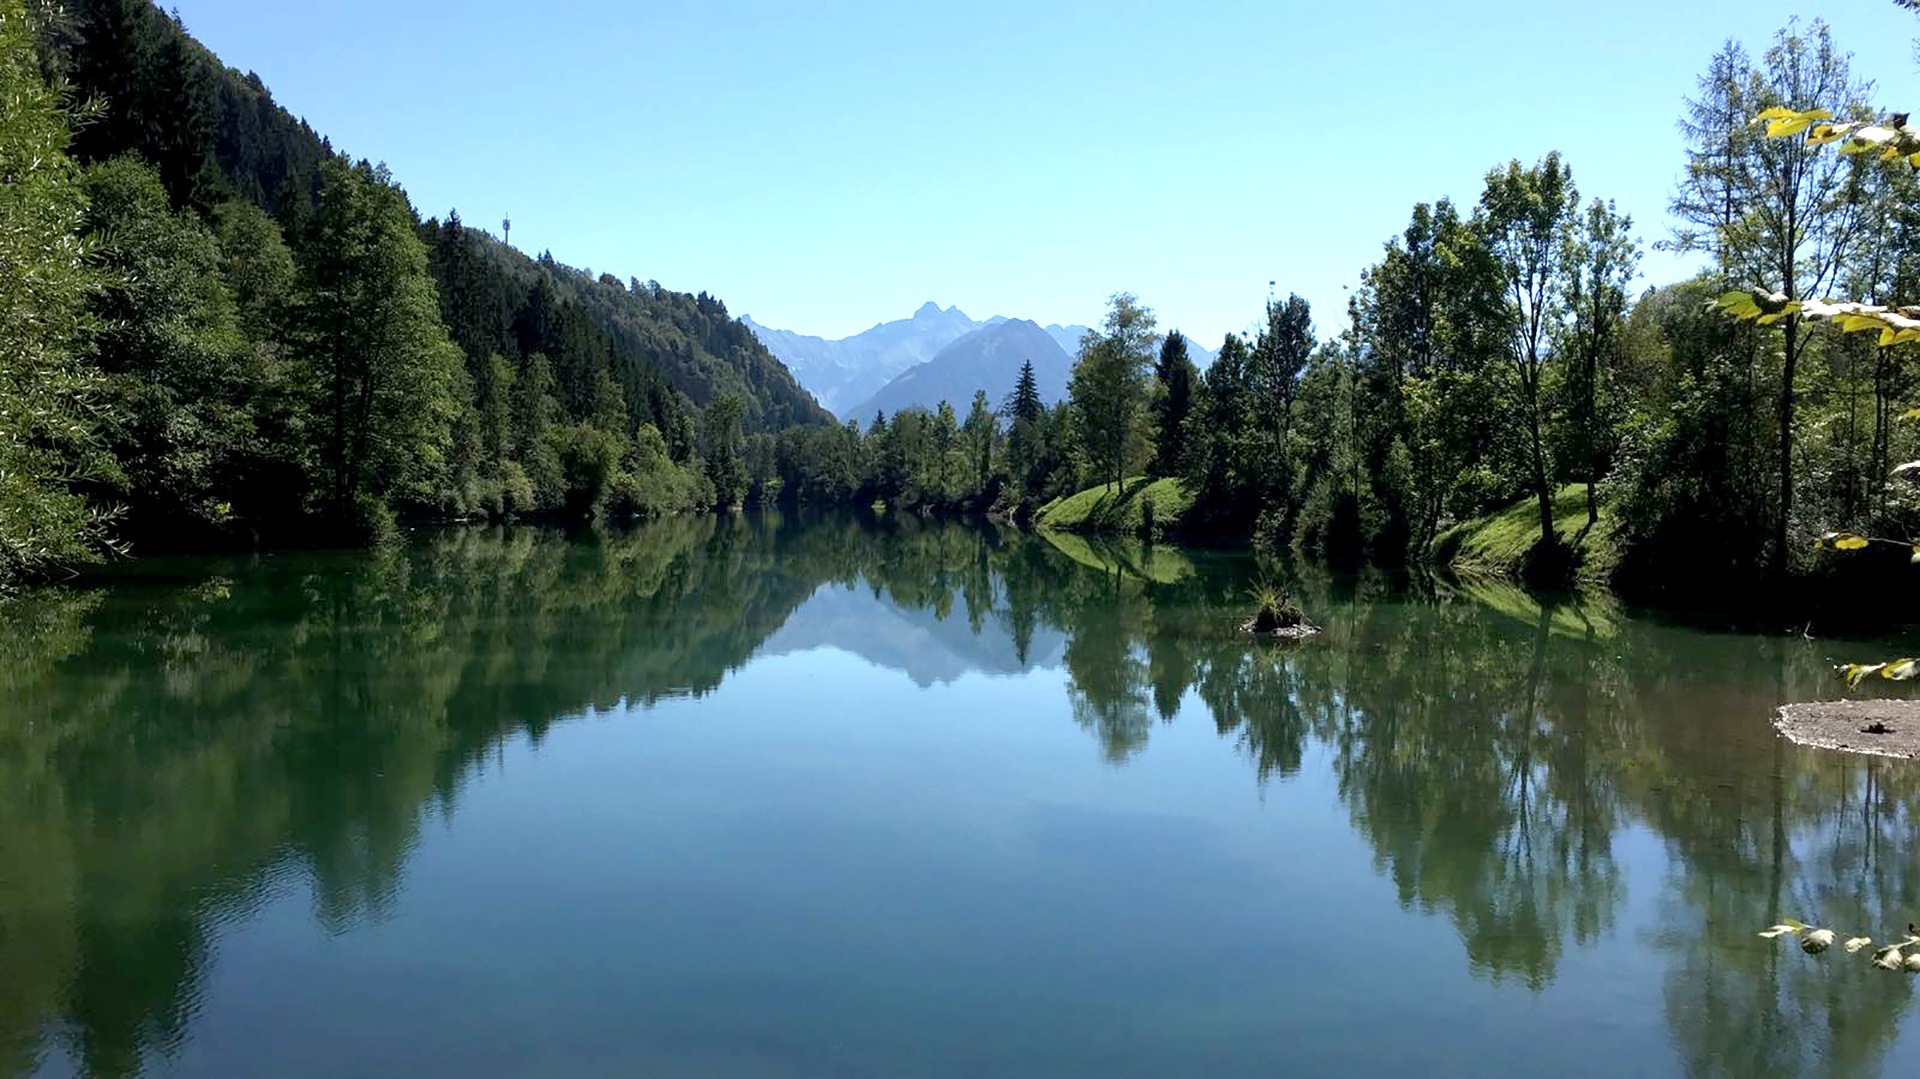
landscape, tree, water, nature, wilderness, mountain, sky, lake, river, mountain range, panorama, pond, idyllic, reflection, autumn, reservoir, fish, body of water, mountains, bavaria, loch, oberstdorf, tarn, allg u, auwaldsee, woody plant